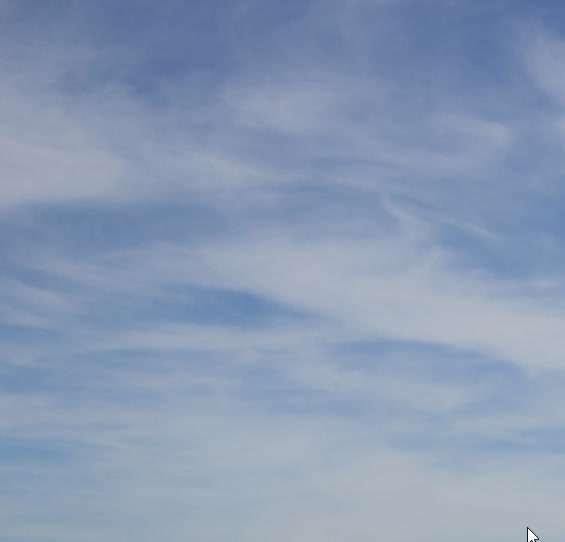
Cloud type: Cirrostratus